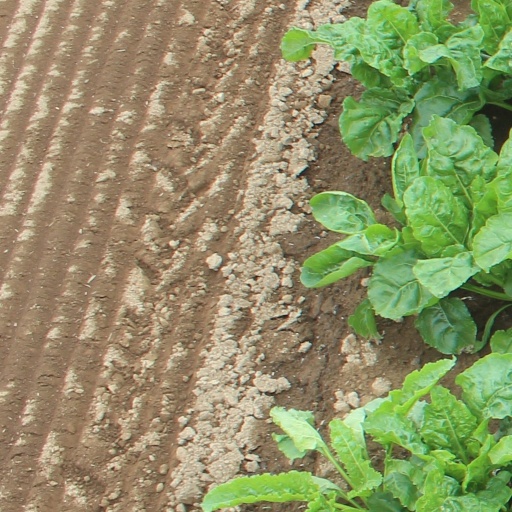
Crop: sugar beet